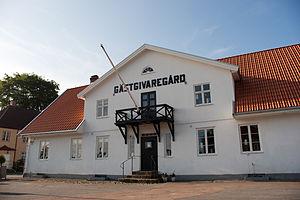
Auberge à Örkelljunga, Suède.